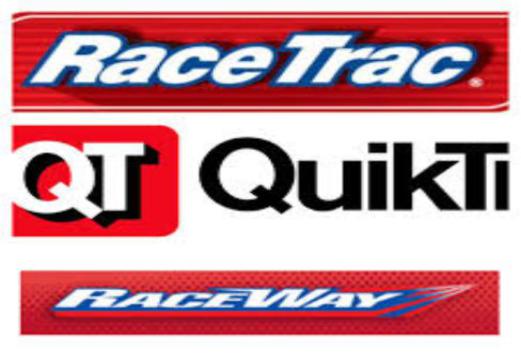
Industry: Transportation